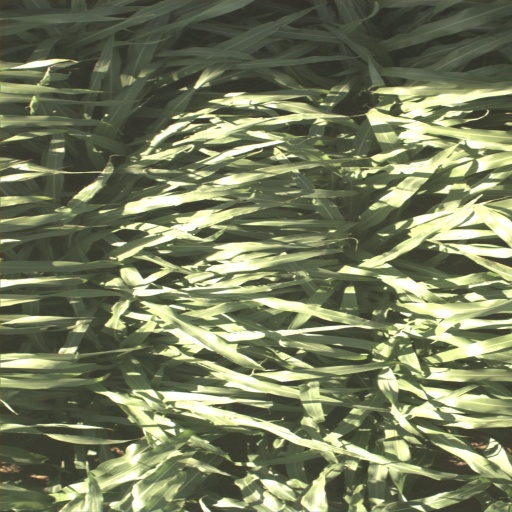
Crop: sorghum